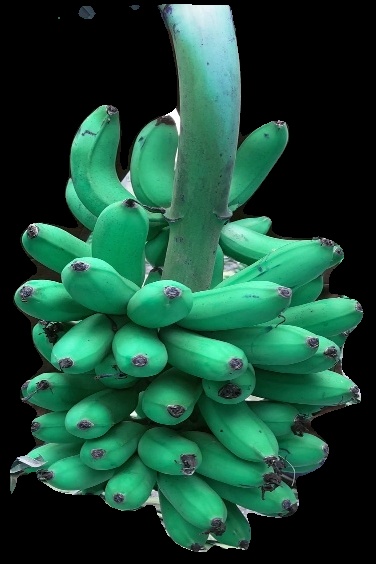
Variety: rasbale
Grade: grade1